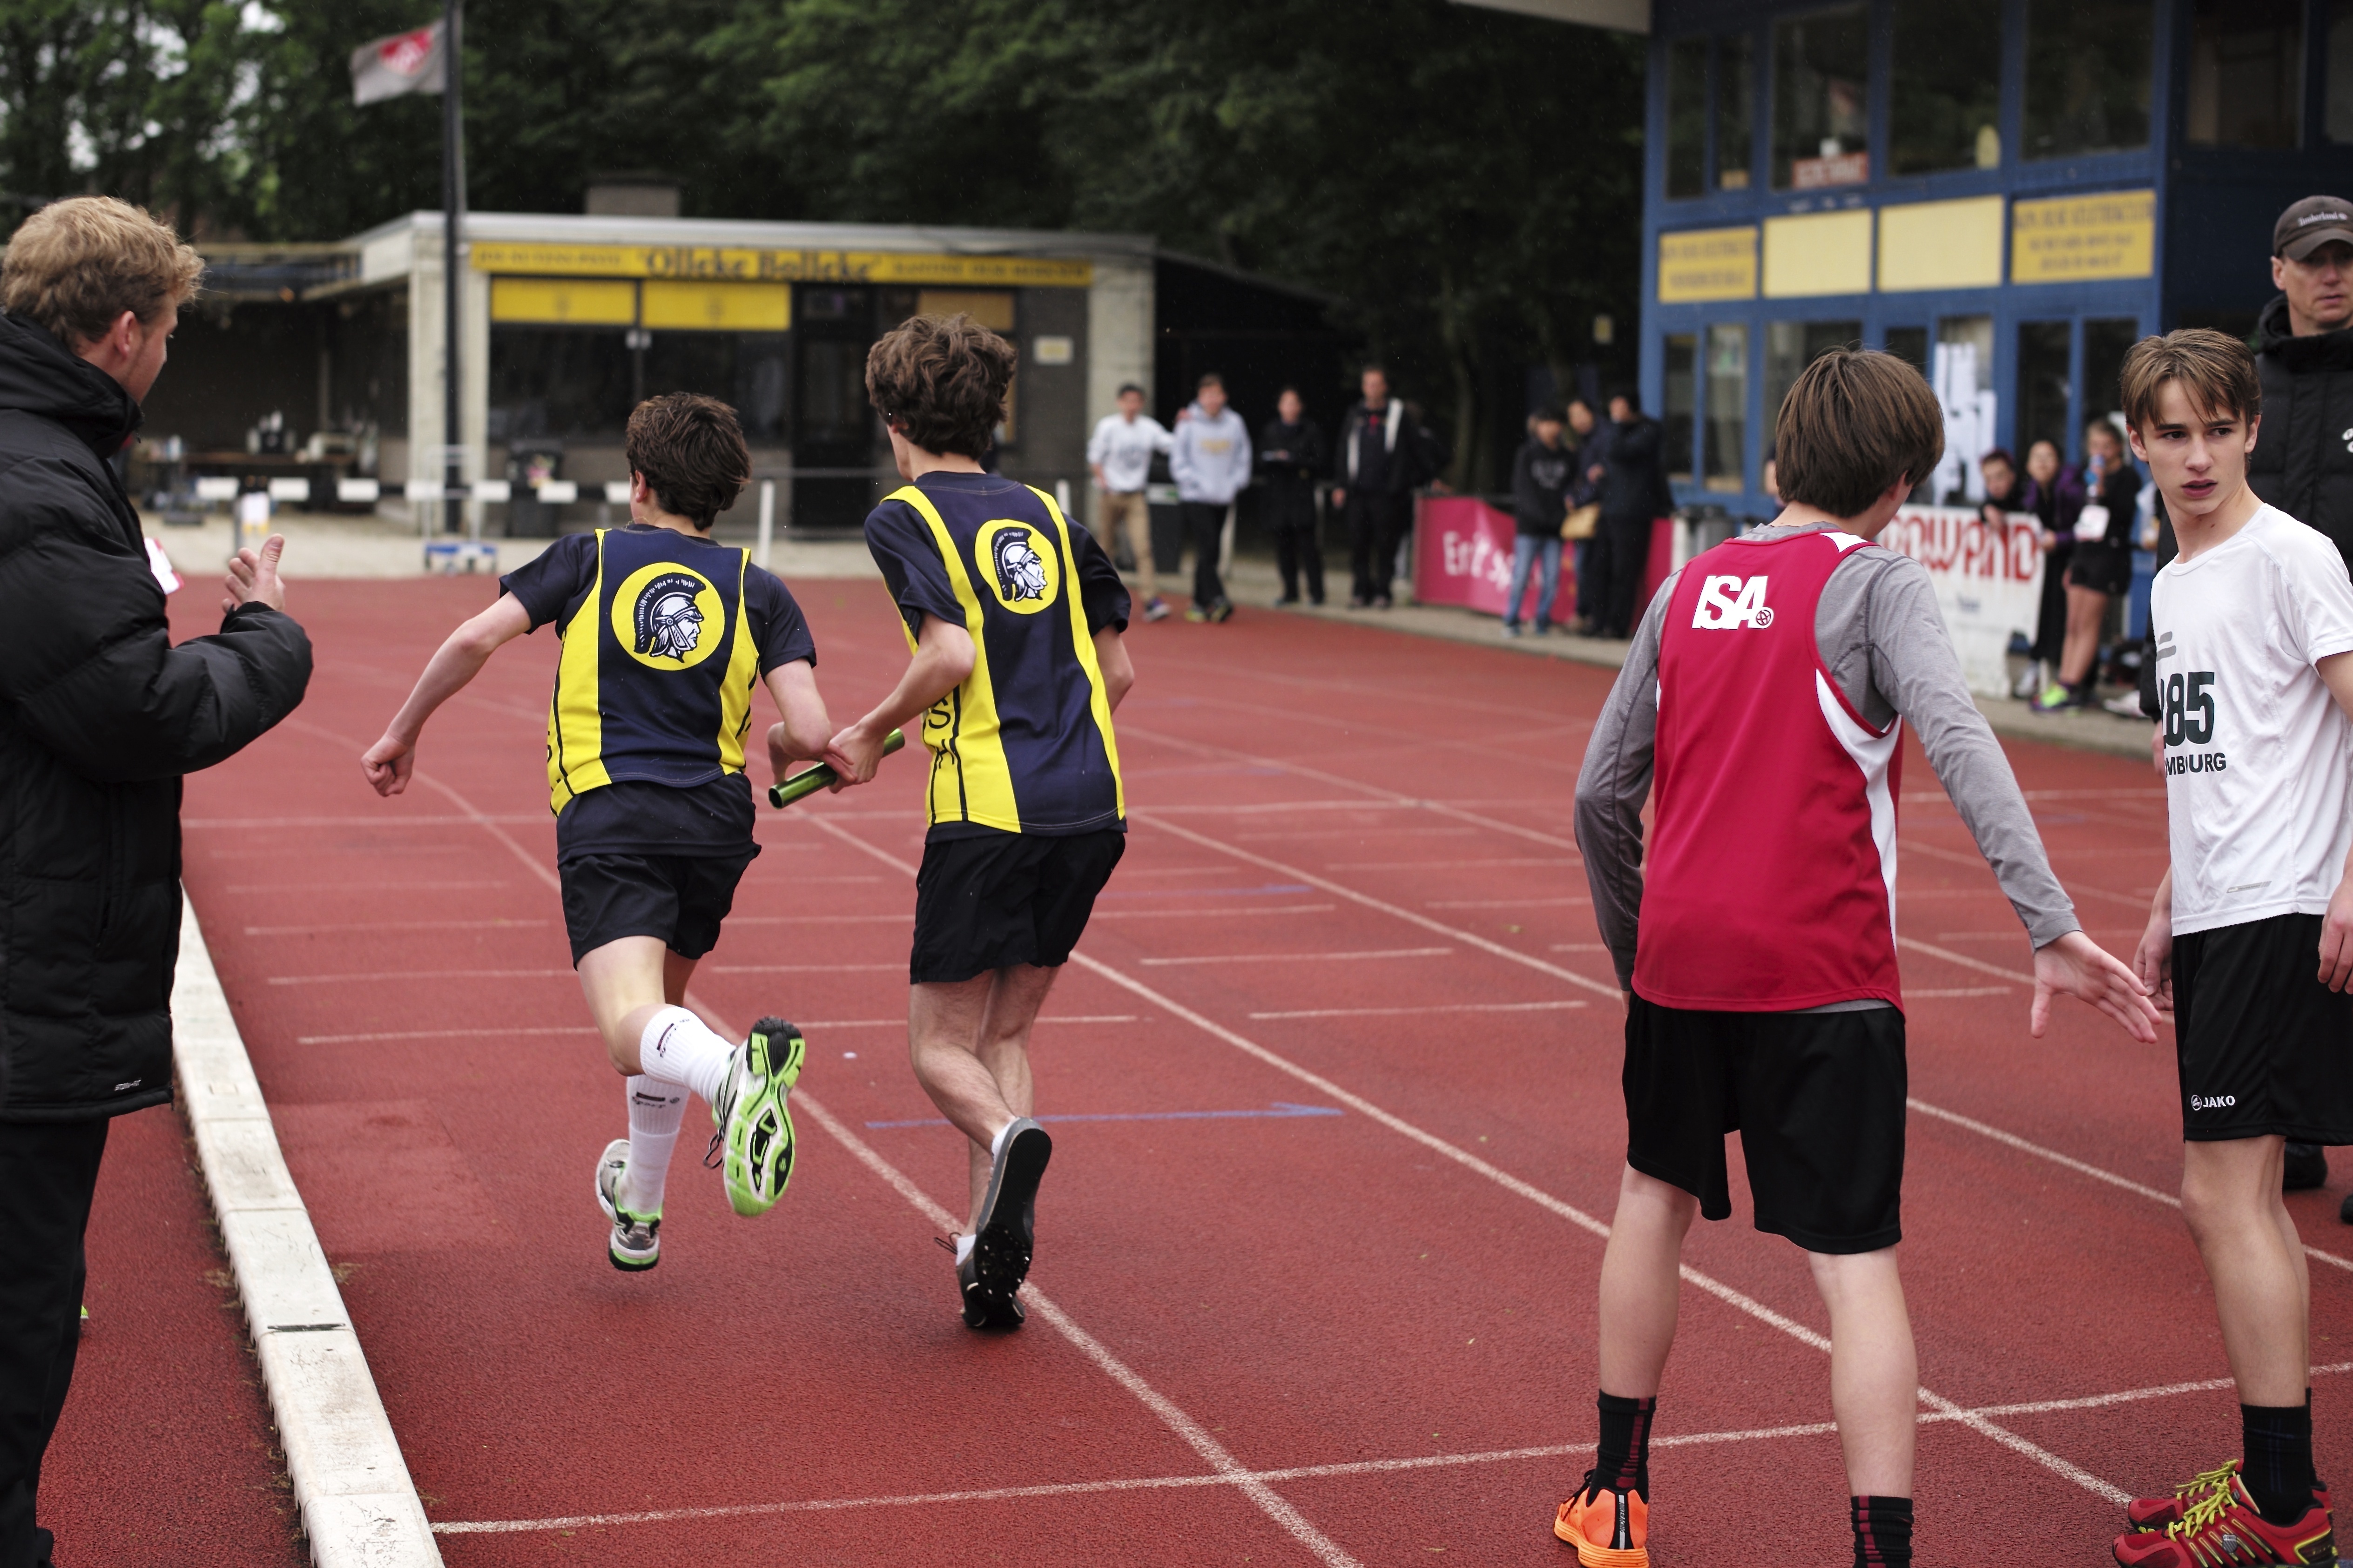
girl, track, sport, boy, running, run, soccer, runner, competition, team, sports, highschool, athletics, meet, sprint, trackfield